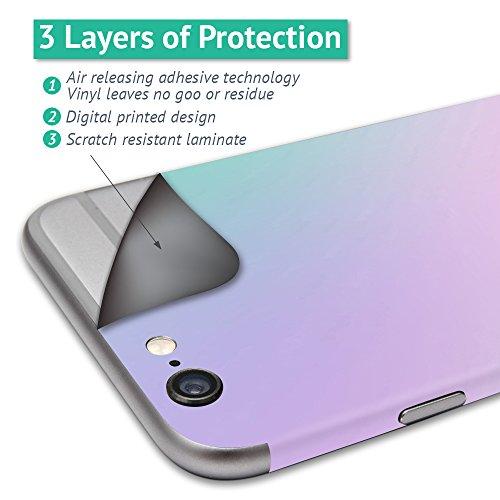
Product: MightySkins Skin Compatible with Yuneec Skyview - Blue Swirls | Protective, Durable, and Unique Vinyl Decal wrap Cover | Easy to Apply, Remove, and Change Styles | Made in The USA
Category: Toys & Games | Hobbies | Remote & App Controlled Vehicles & Parts | Remote & App Controlled Vehicle Parts | Flight Gyroscopes & Governors
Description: HUNDREDS OF CHOICES: Show off your own unique style with MightySkins for your Yuneec SkyView Don’t like the Blue Swirls skin We have hundreds of designs to choose from, so your SkyView will be as unique as you are.
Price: $14.99
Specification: ProductDimensions:9x0.1x6inches|ItemWeight:0.16ounces|ShippingWeight:0.96ounces(Viewshippingratesandpolicies)|ASIN:B076HDDT5J|Itemmodelnumber:YUSKY-BlueSwirls